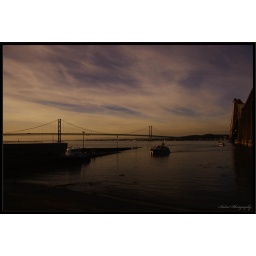
The Forth road bridge in the afternoon sun